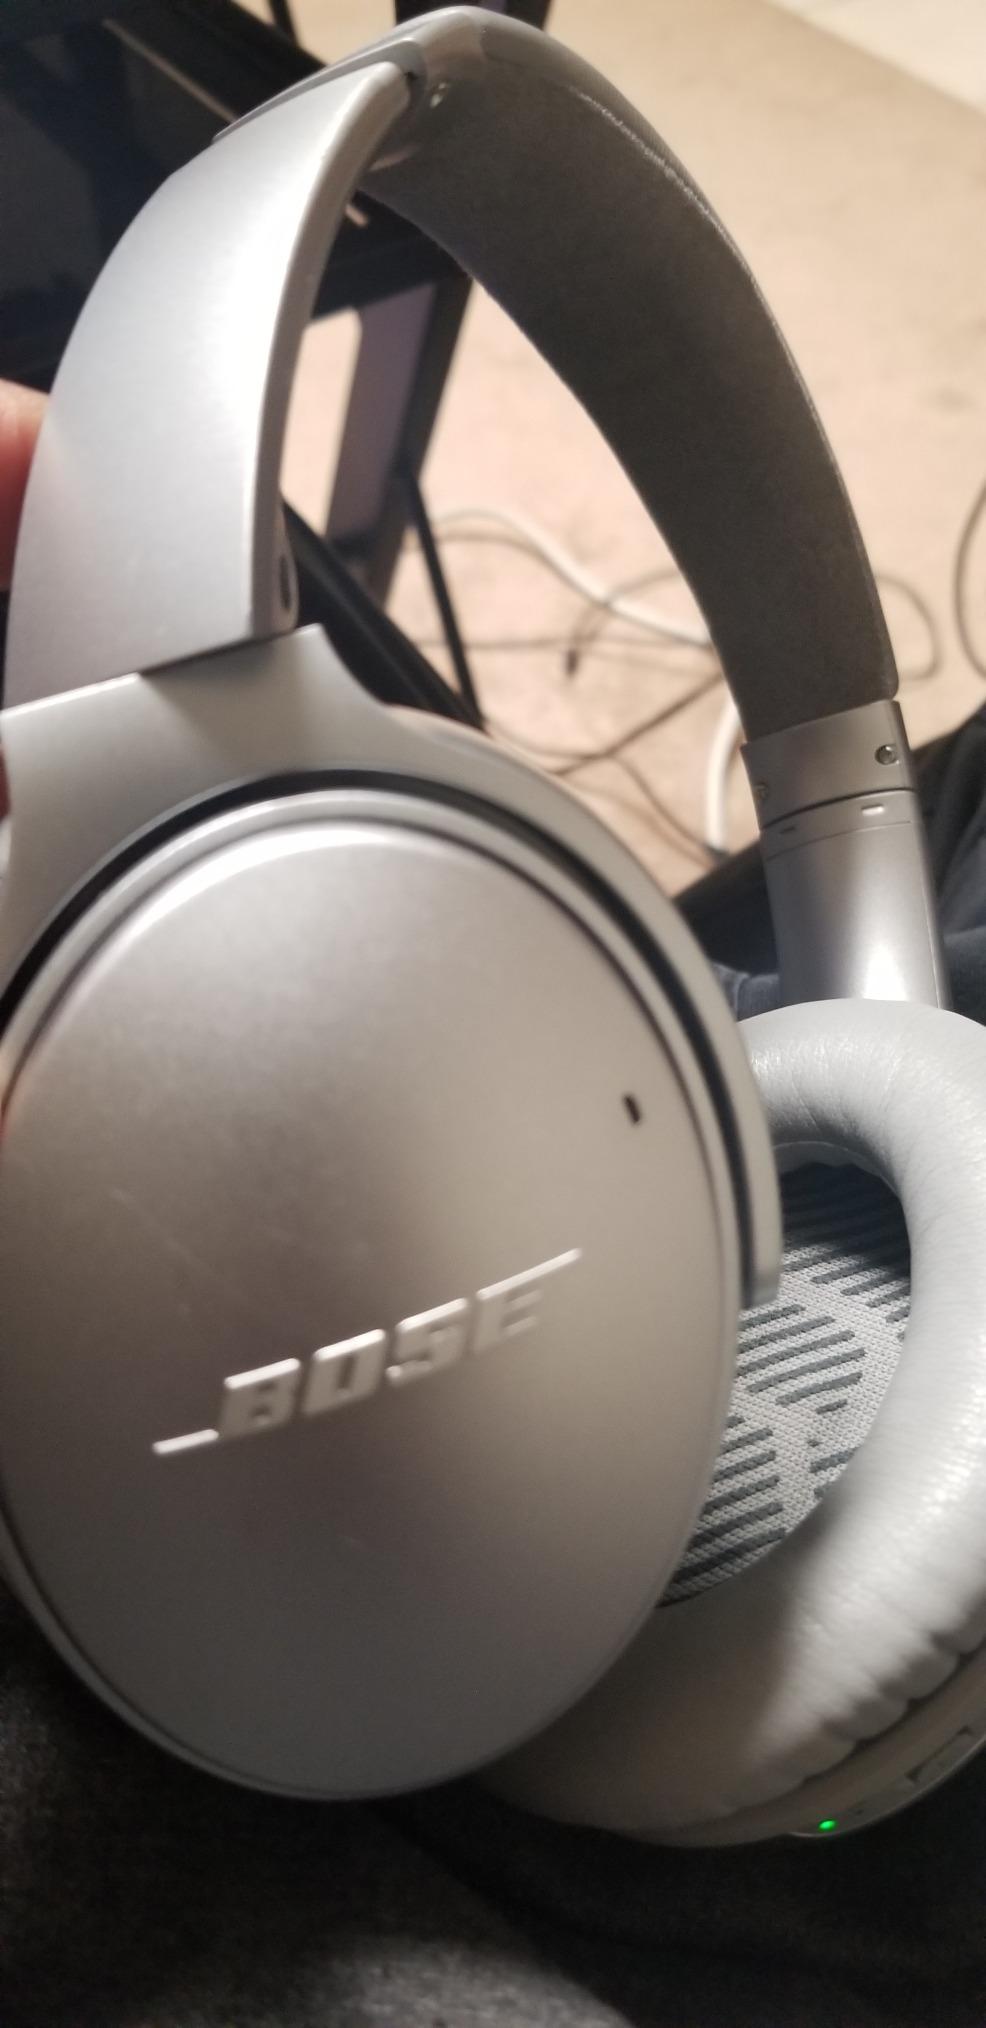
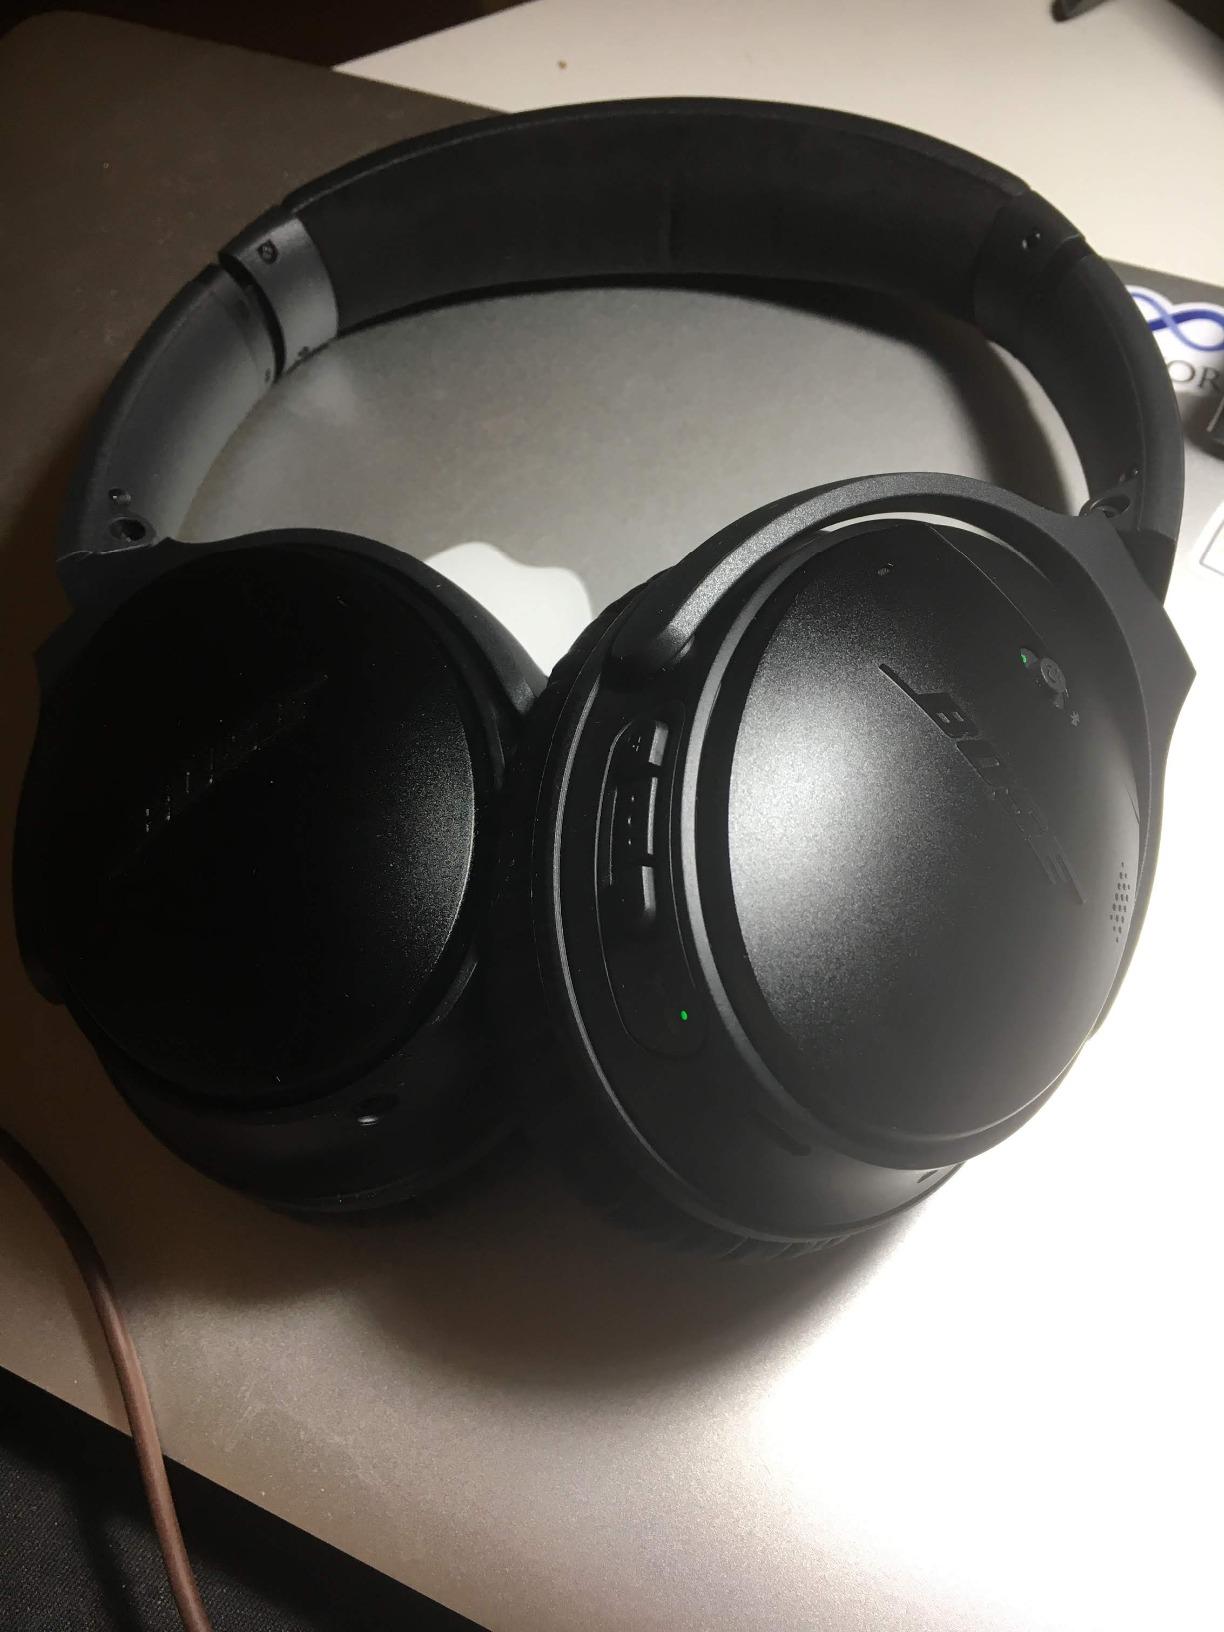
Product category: headphones
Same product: no